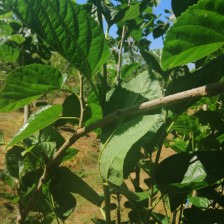
Variety: BlackAustralia